The Simpsons Ride

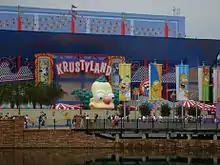
Construction at the Florida location.

The construction began at Universal Studios Florida in May 2007, and the original concrete on the ground from "Back to the Future": The Ride was dismantled and replaced by a red and blue ground holding trees and benches. The building was given a complete overhaul; the cars were changed and the original Intamin mechanics system was updated by Entech Innovative Engineering. The construction began at Universal Studios Hollywood in mid-September 2007, with the disposal of the building's "Back to the Future" insignia. Outdoor painting on the building began in January 2008. In the summer of 2013, shortly after the Springfield U.S.A. land opened near the ride, the Universal Studios Florida version of the ride received notable projection system upgrades, as well as adding a few new lines for Homer recorded by Dan Castellaneta. In April 2022, the Universal Studios Hollywood ride reopened from refurbishment with an updated soundtrack and slightly altered timings. As a result of the Walt Disney Company's acquisition of 20th Century Fox in 2019, The Simpsons are now a Disney-owned intellectual property. Unlike the Marvel licensing agreement signed in 1994 granting Universal Destinations & Experiences the rights to use those characters in perpetuity, the licensing agreement between 20th Century Fox and Universal Destinations & Experiences was term-limited, rumored to be for 20 years, in which case it would presumably end in 2027.